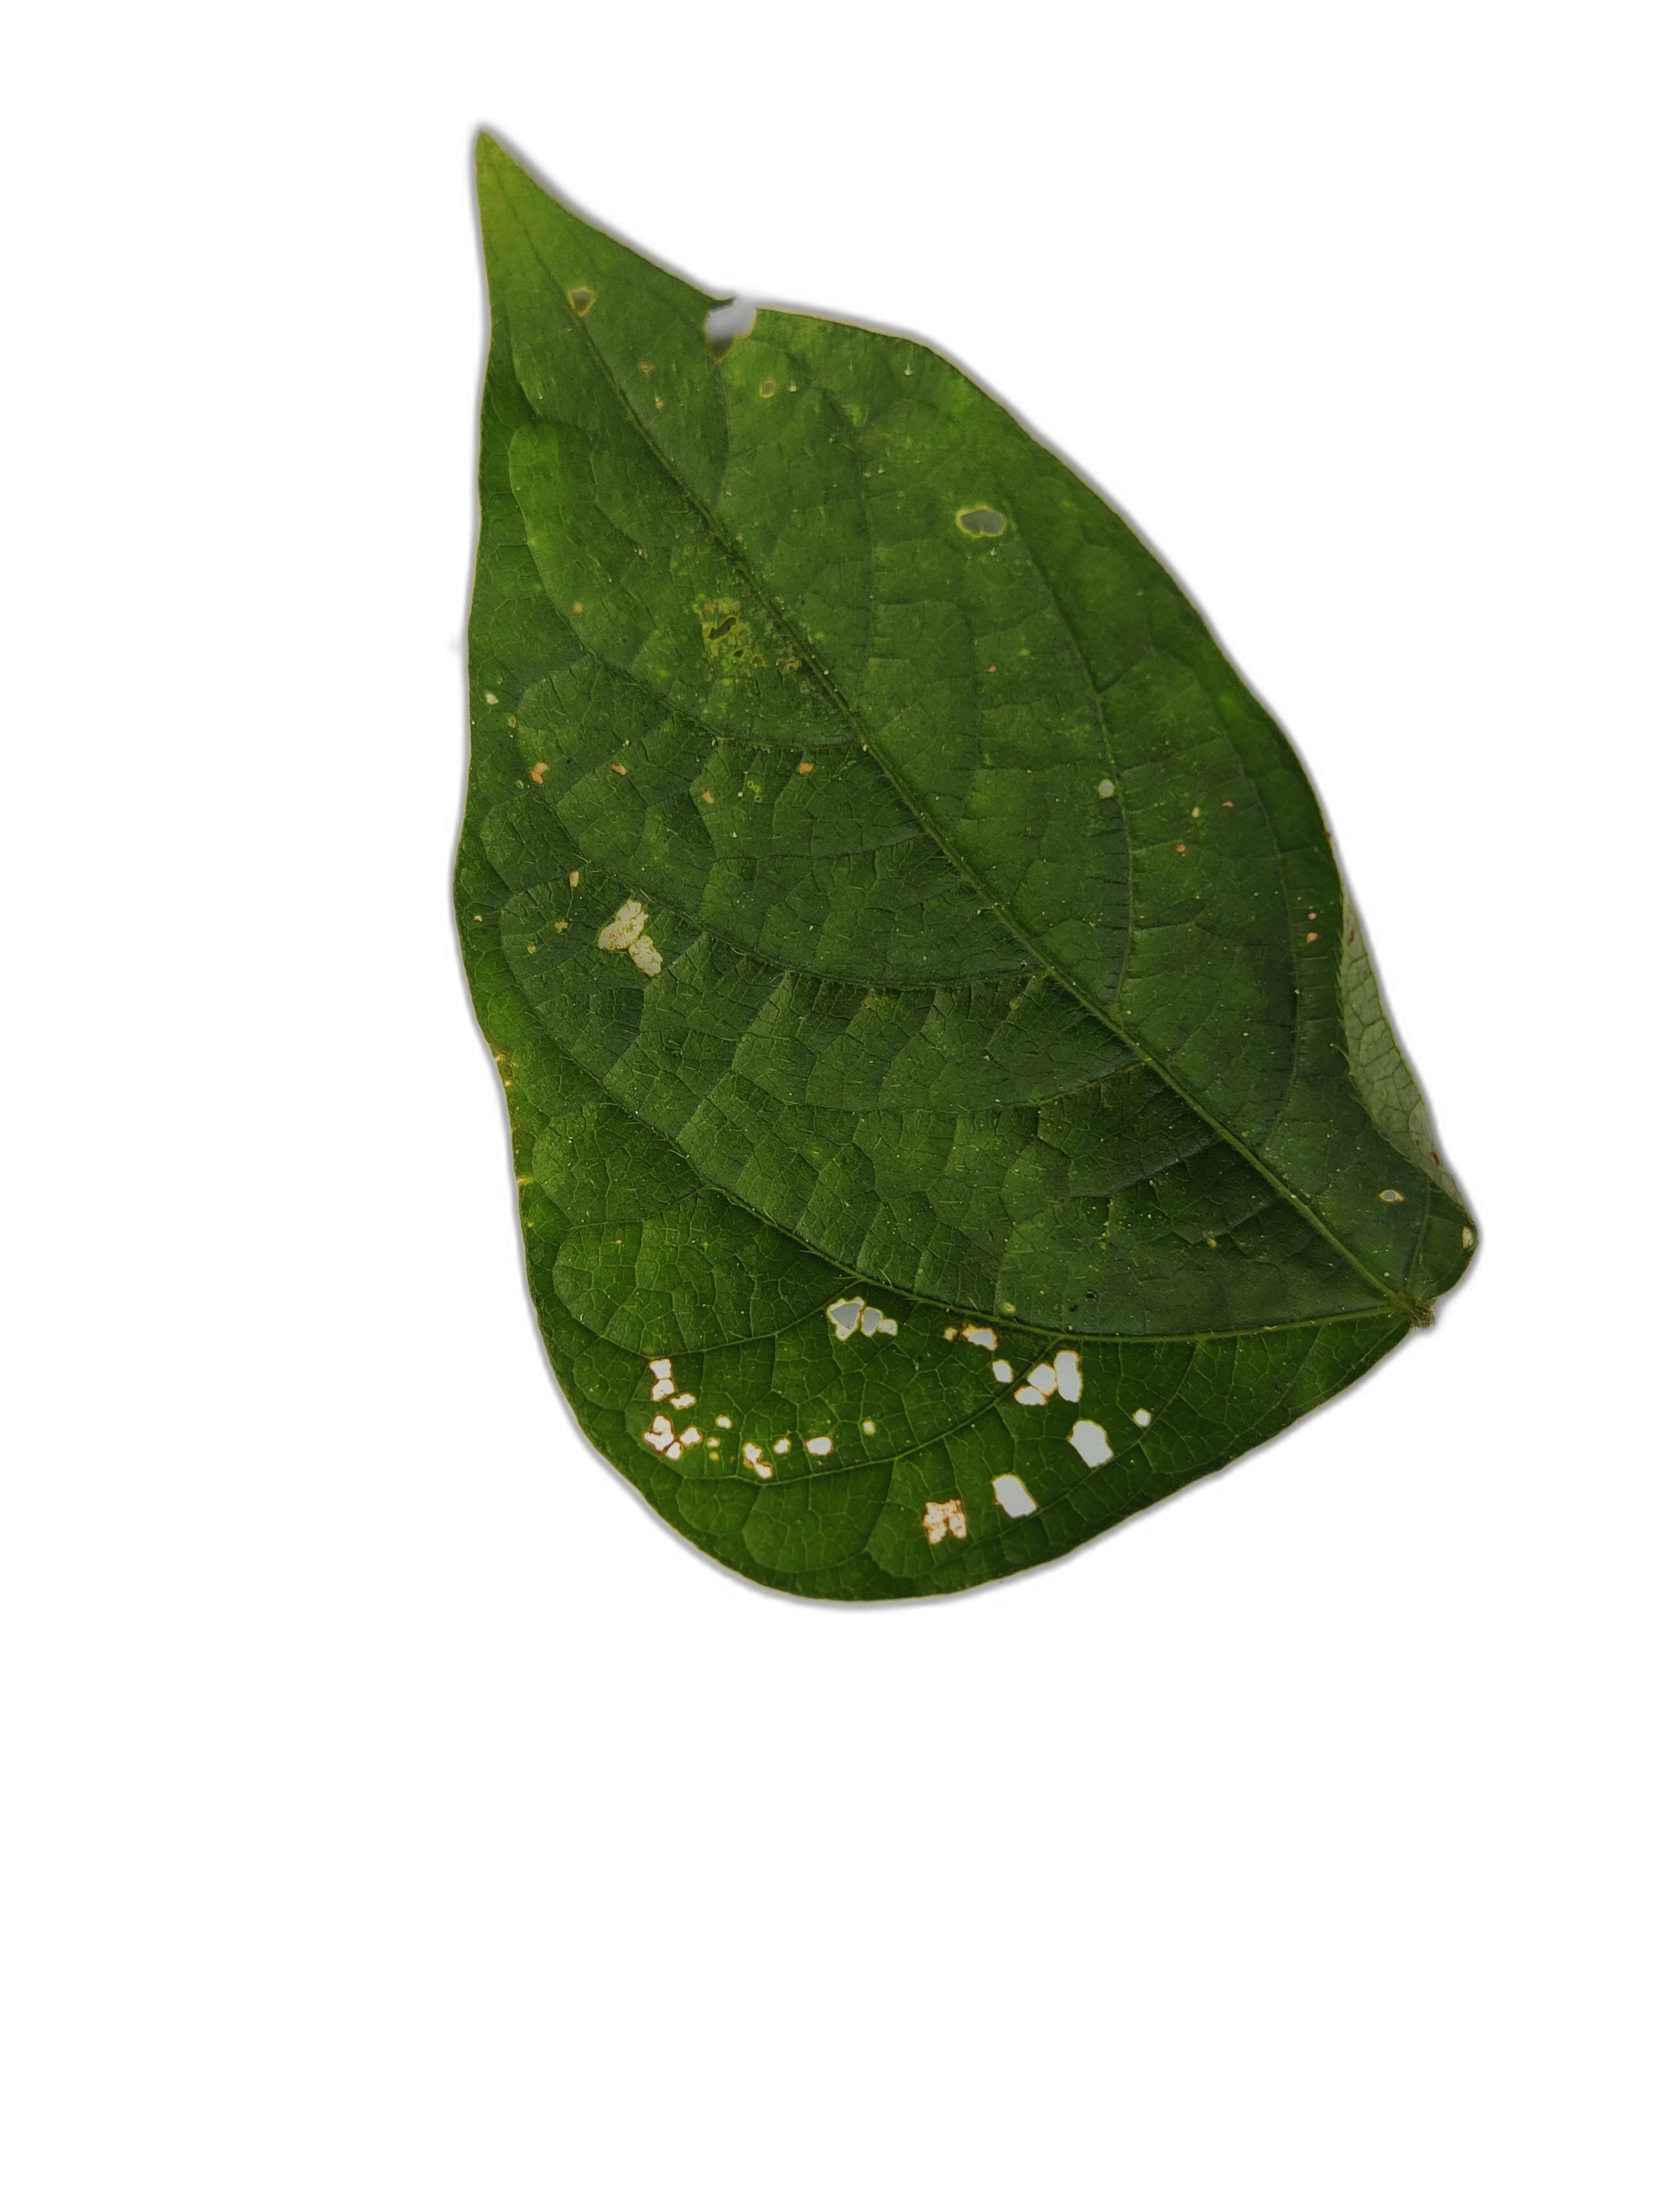
Label: Cercospora leaf spot